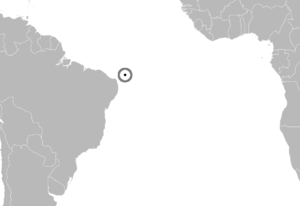
Trachylepis atlantica est une espèce de lézards de la famille des Scincidae que l'on rencontre sur l'archipel Fernando de Noronha au large de la côte nord-est du Brésil. Il est de couleur sombre avec quelques points plus clairs, et mesure généralement 7 à 10 cm de long. Sa queue est longue et musclée, mais se brise facilement. Très répandu à Fernando de Noronha, c'est un mangeur opportuniste qui se nourrit à la fois d'insectes et de végétaux, ainsi que du nectar d'Erythrina velutina ou de miettes de biscuits, voire des œufs de sa propre espèce. Certaines espèces introduites sur l'île, comme le Chat domestique, s'attaquent à ce lézard et il est touché par divers vers parasites.